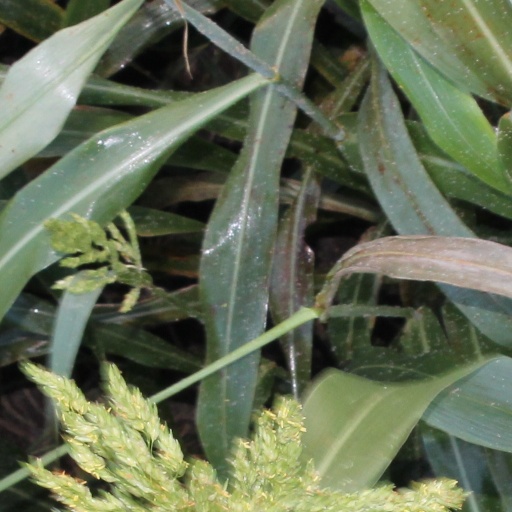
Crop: sorghum